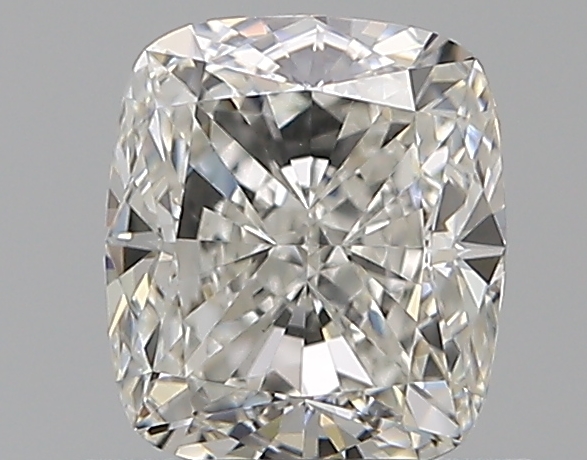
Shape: cushion
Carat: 0.91
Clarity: VS1
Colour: H
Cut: EX
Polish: EX
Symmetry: EX
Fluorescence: N
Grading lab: GIA
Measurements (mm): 5.73 x 5.03 x 3.5